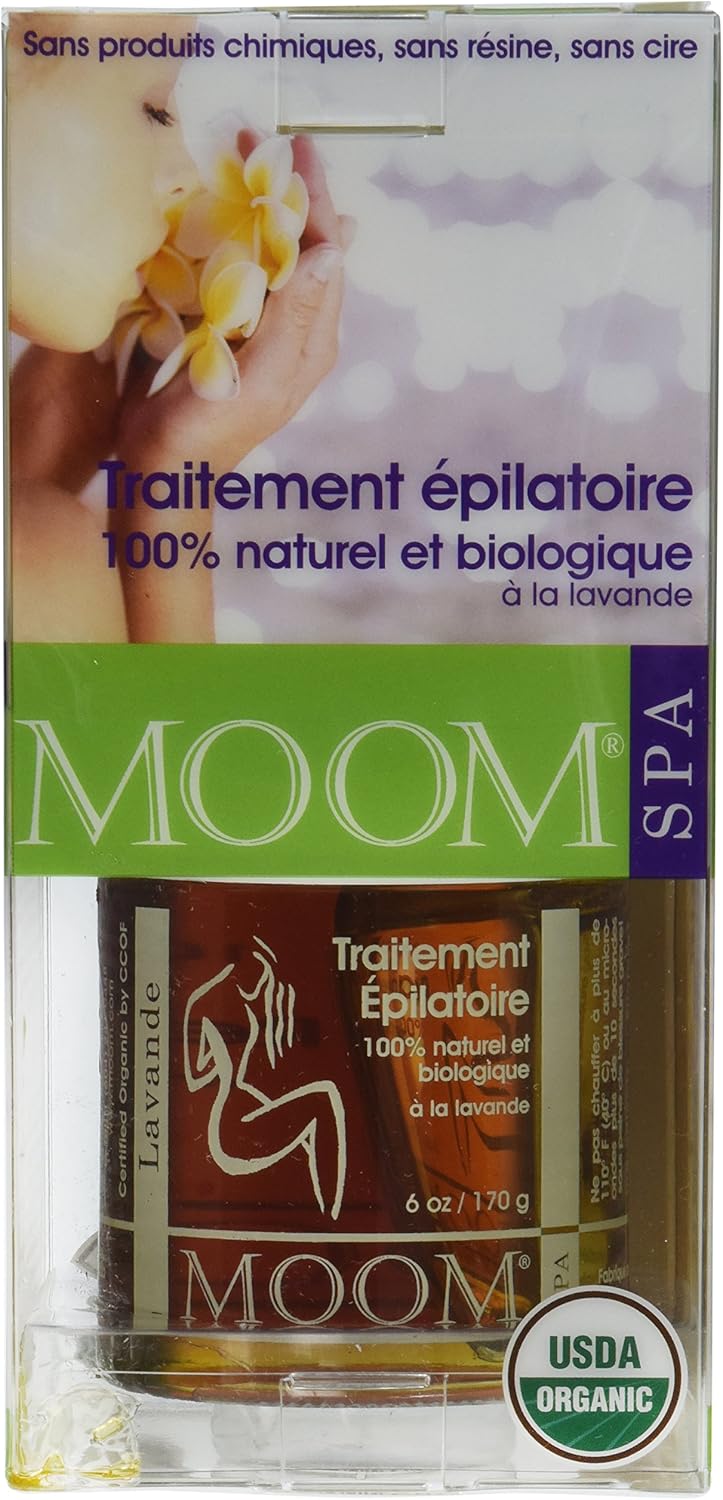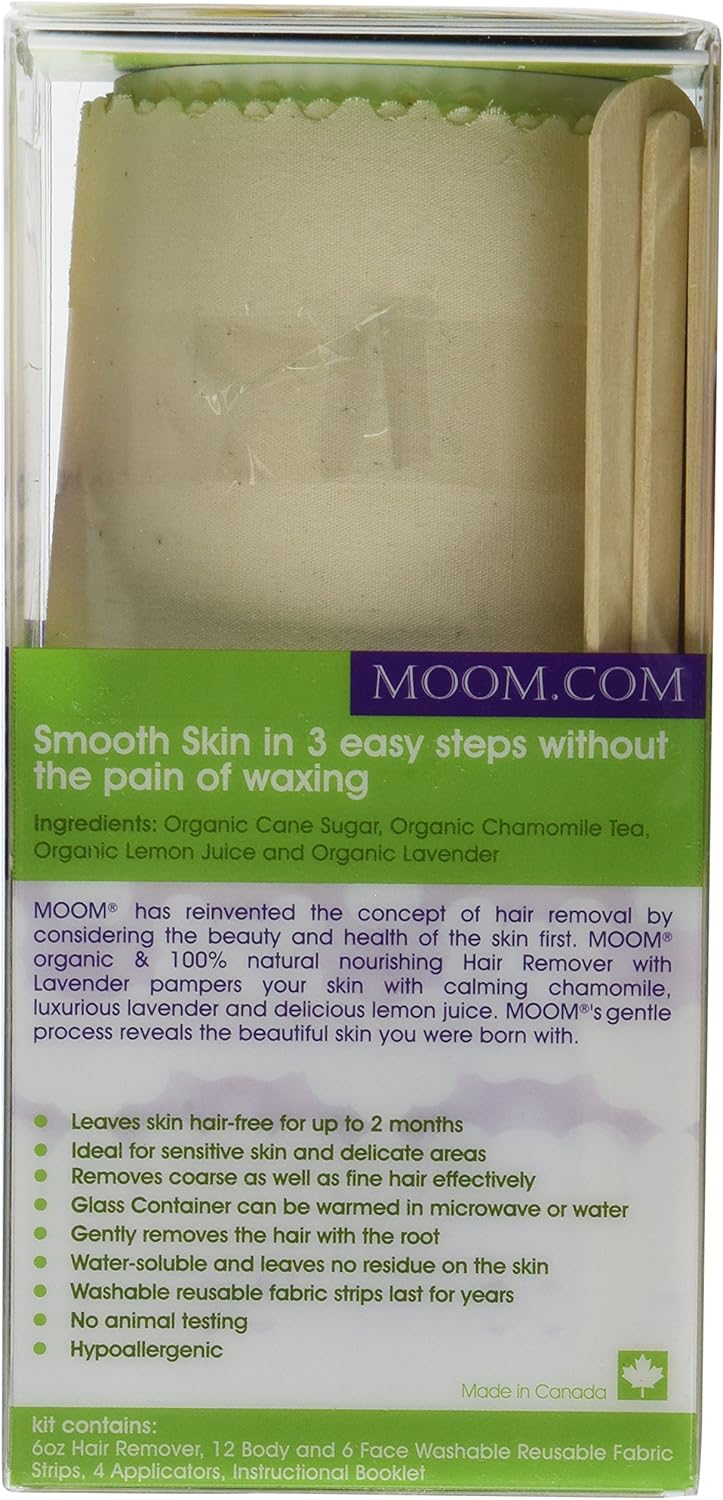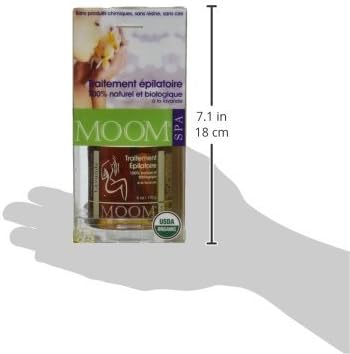
MOOM Organic Sugar Wax Kit with Lavender, ideal for sensitive skin, Lega, Bikini, Brazilain, Face, whole body
Category: Health & Personal Care
MOOM has reinvented the concept of hair removal by considering the beauty and health of the skin first. MOOM'S exclusive technology uses only the purest and most beneficial natural ingredients to deliver an effective and nourishing hair remover. No longer does your skin have to endure the consequences of the removal of hair. MOOM SPA Botanical Hair Remover with Lavender pampers your skin with calming chamomile, luxurious lavender and delicious lemon juice. Lavender has a long history in herbal healing. Lavender is widely used across Europe for a host of ills, from anxiety to sunburn.MOOM's gentle process reveals the beautiful skin you were born with.Removes the hair gently with the root Rejuvenates the skin by removing impurities and dead cells from the surface of the skin Leaves skin hair-free for up to 8 weeks Leaves no residue on the skin Hypoallergenic No animal testing Member, Beauty Without Cruelty
Features: MOOM has reinvented the concept of hair removal by considering the beauty and health of the skin first | Moom